Torpedo Wharf

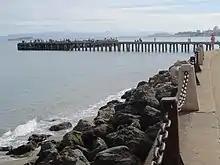
The wharf in 2018

Torpedo Wharf is a wharf in the Presidio of San Francisco, in the U.S. state of California. The site has been a wharf since 1854, and earned its current name when the United States Army built a naval mine depot . The current wharf was established in 1941, and now serves as a popular tourist destination.